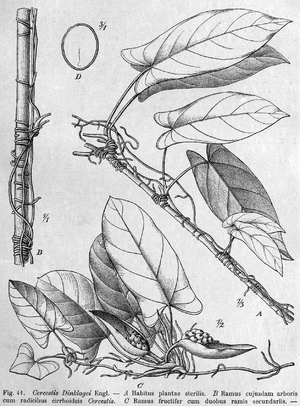
Cercestis est un genre de plantes appartenant à la famille des Aracées.